Missionary Oblates of Mary Immaculate in Canada

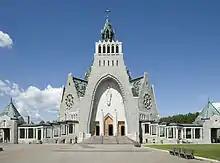
Notre-Dame-du-Cap Basilica, a Canadian shrine administered by the Oblates

The Missionary Oblates of Mary Immaculate (OMI) is a missionary religious congregation in the Catholic Church. As part of their mission to evangelize the "abandoned poor", the Oblates are known for their mission among the Indigenous peoples of Canada, and their historic administration of at least 57 schools within the Canadian Indian residential school system. Some of those schools have been associated with cases of child abuse by Oblate clergy and staff.